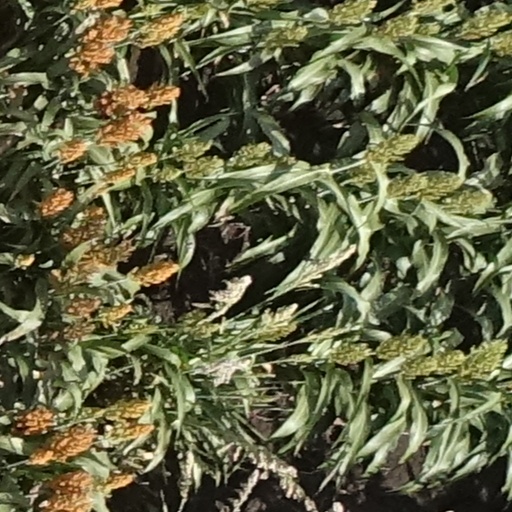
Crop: sorghum